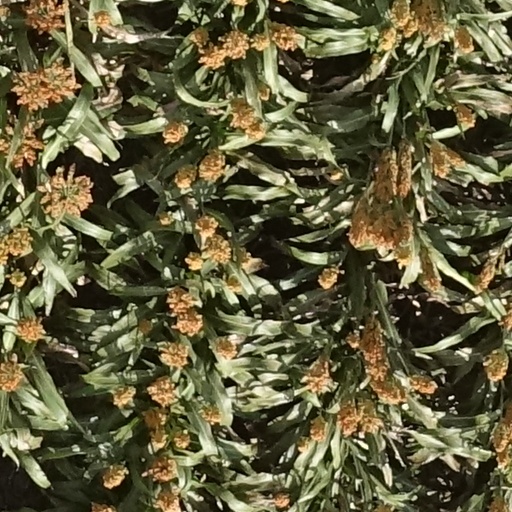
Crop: sorghum